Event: Nepal Earthquake
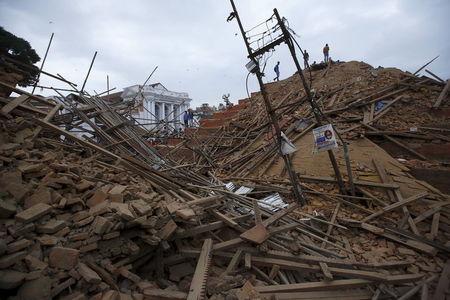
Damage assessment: damage